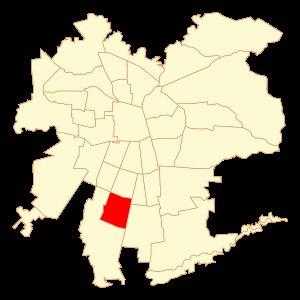
El Bosque est une des 34 communes de la capitale Santiago elle-même située dans la zone centrale du Chili.